List of Lucchese crime family mobsters

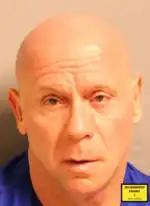
DOJ mugshot of Castelle in 2017

In early September 1991, Amuso demoted D'Arco and created a "Ruling panel" to run the family, Baratta became a member along with Salvatore Avellino, Frank Lastorino and Alpnonse D'Arco. Baratta was also given control of the Garment center racket with Sidney Liberman. Amuso transferred Patty Dellorusso, a soldier in charge of running the airport rackets from Al D'Arco crew into Baratta's crew. Baratta was in charge of arranging the panel meetings the first was held in East Harlem. On September 18, 1991, Baratta along with capo Frank Lastorino and soldiers Mike DeSantis and Frankie Frederico conspired to kill Alphonse D'Arco in the Kimberly Hotel in Manhattan but failed, D'Arco defected on September 21, 1991, and became a government witness. The ruling panel continued to control the family in October 1991, they inducted (made) Thomas D'Ambrosia, Joseph Tortorello Jr., Frank Gioia Jr., Gregory Cappello and Jody Calabrese into the Lucchese family. In June 1992, Baratta was jailed on murder and racketeering charges.